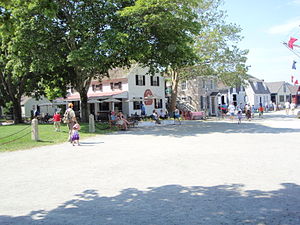
Mystic Seaport
"""Havnegaden"" i Mystic Seaport."
Mystic Seaport er et maritimt, historisk museum ved bredden af Mystic River, nær landsbyen Mystic i det sydøstlige Connecticut, USA. Museet har en stor samling af gamle sejlskibe og andre fartøjer. Desuden er museet indrettet som en "levende" søfartsby med en lang række arbejdende værksteder, placeret i historiske huse, hvoraf nogle er flyttet til området fra andre steder på USA's østkyst. Museet omfatter et areal på ca. 15 hektar.